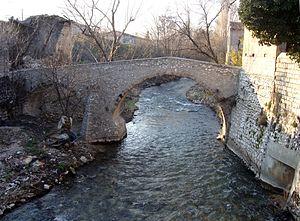
Le vieux pont sur l'Huveaune à Saint-Marcel (Marseille 11e arr.)
Saint-Marcel est l'un des 111 quartiers de Marseille, situé dans le 11ᵉ arrondissement de Marseille, le quartier se trouve dans la partie est de la ville et est traversé par l'Huveaune.
L'Huveaune est un petit fleuve côtier qui prend sa source dans le massif de la Sainte-Baume et se jette à Marseille dans la mer Méditerranée, en France.